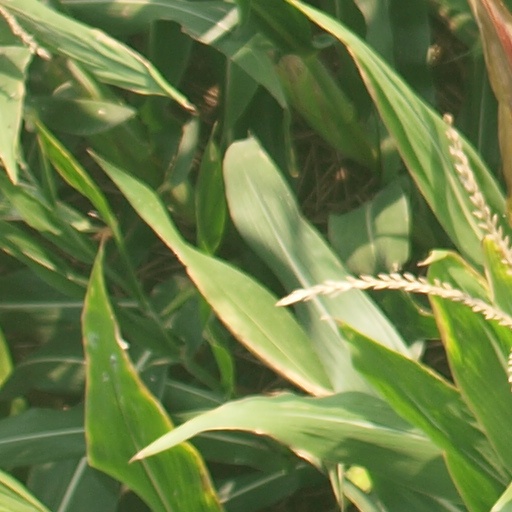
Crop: maize; corn